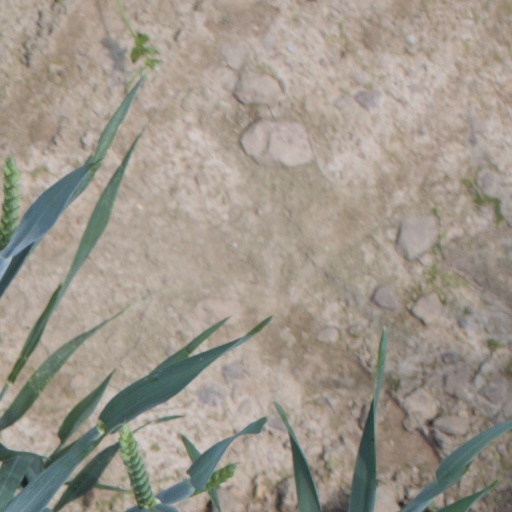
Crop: wheat